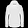
Label: Pullover